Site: brandenburg
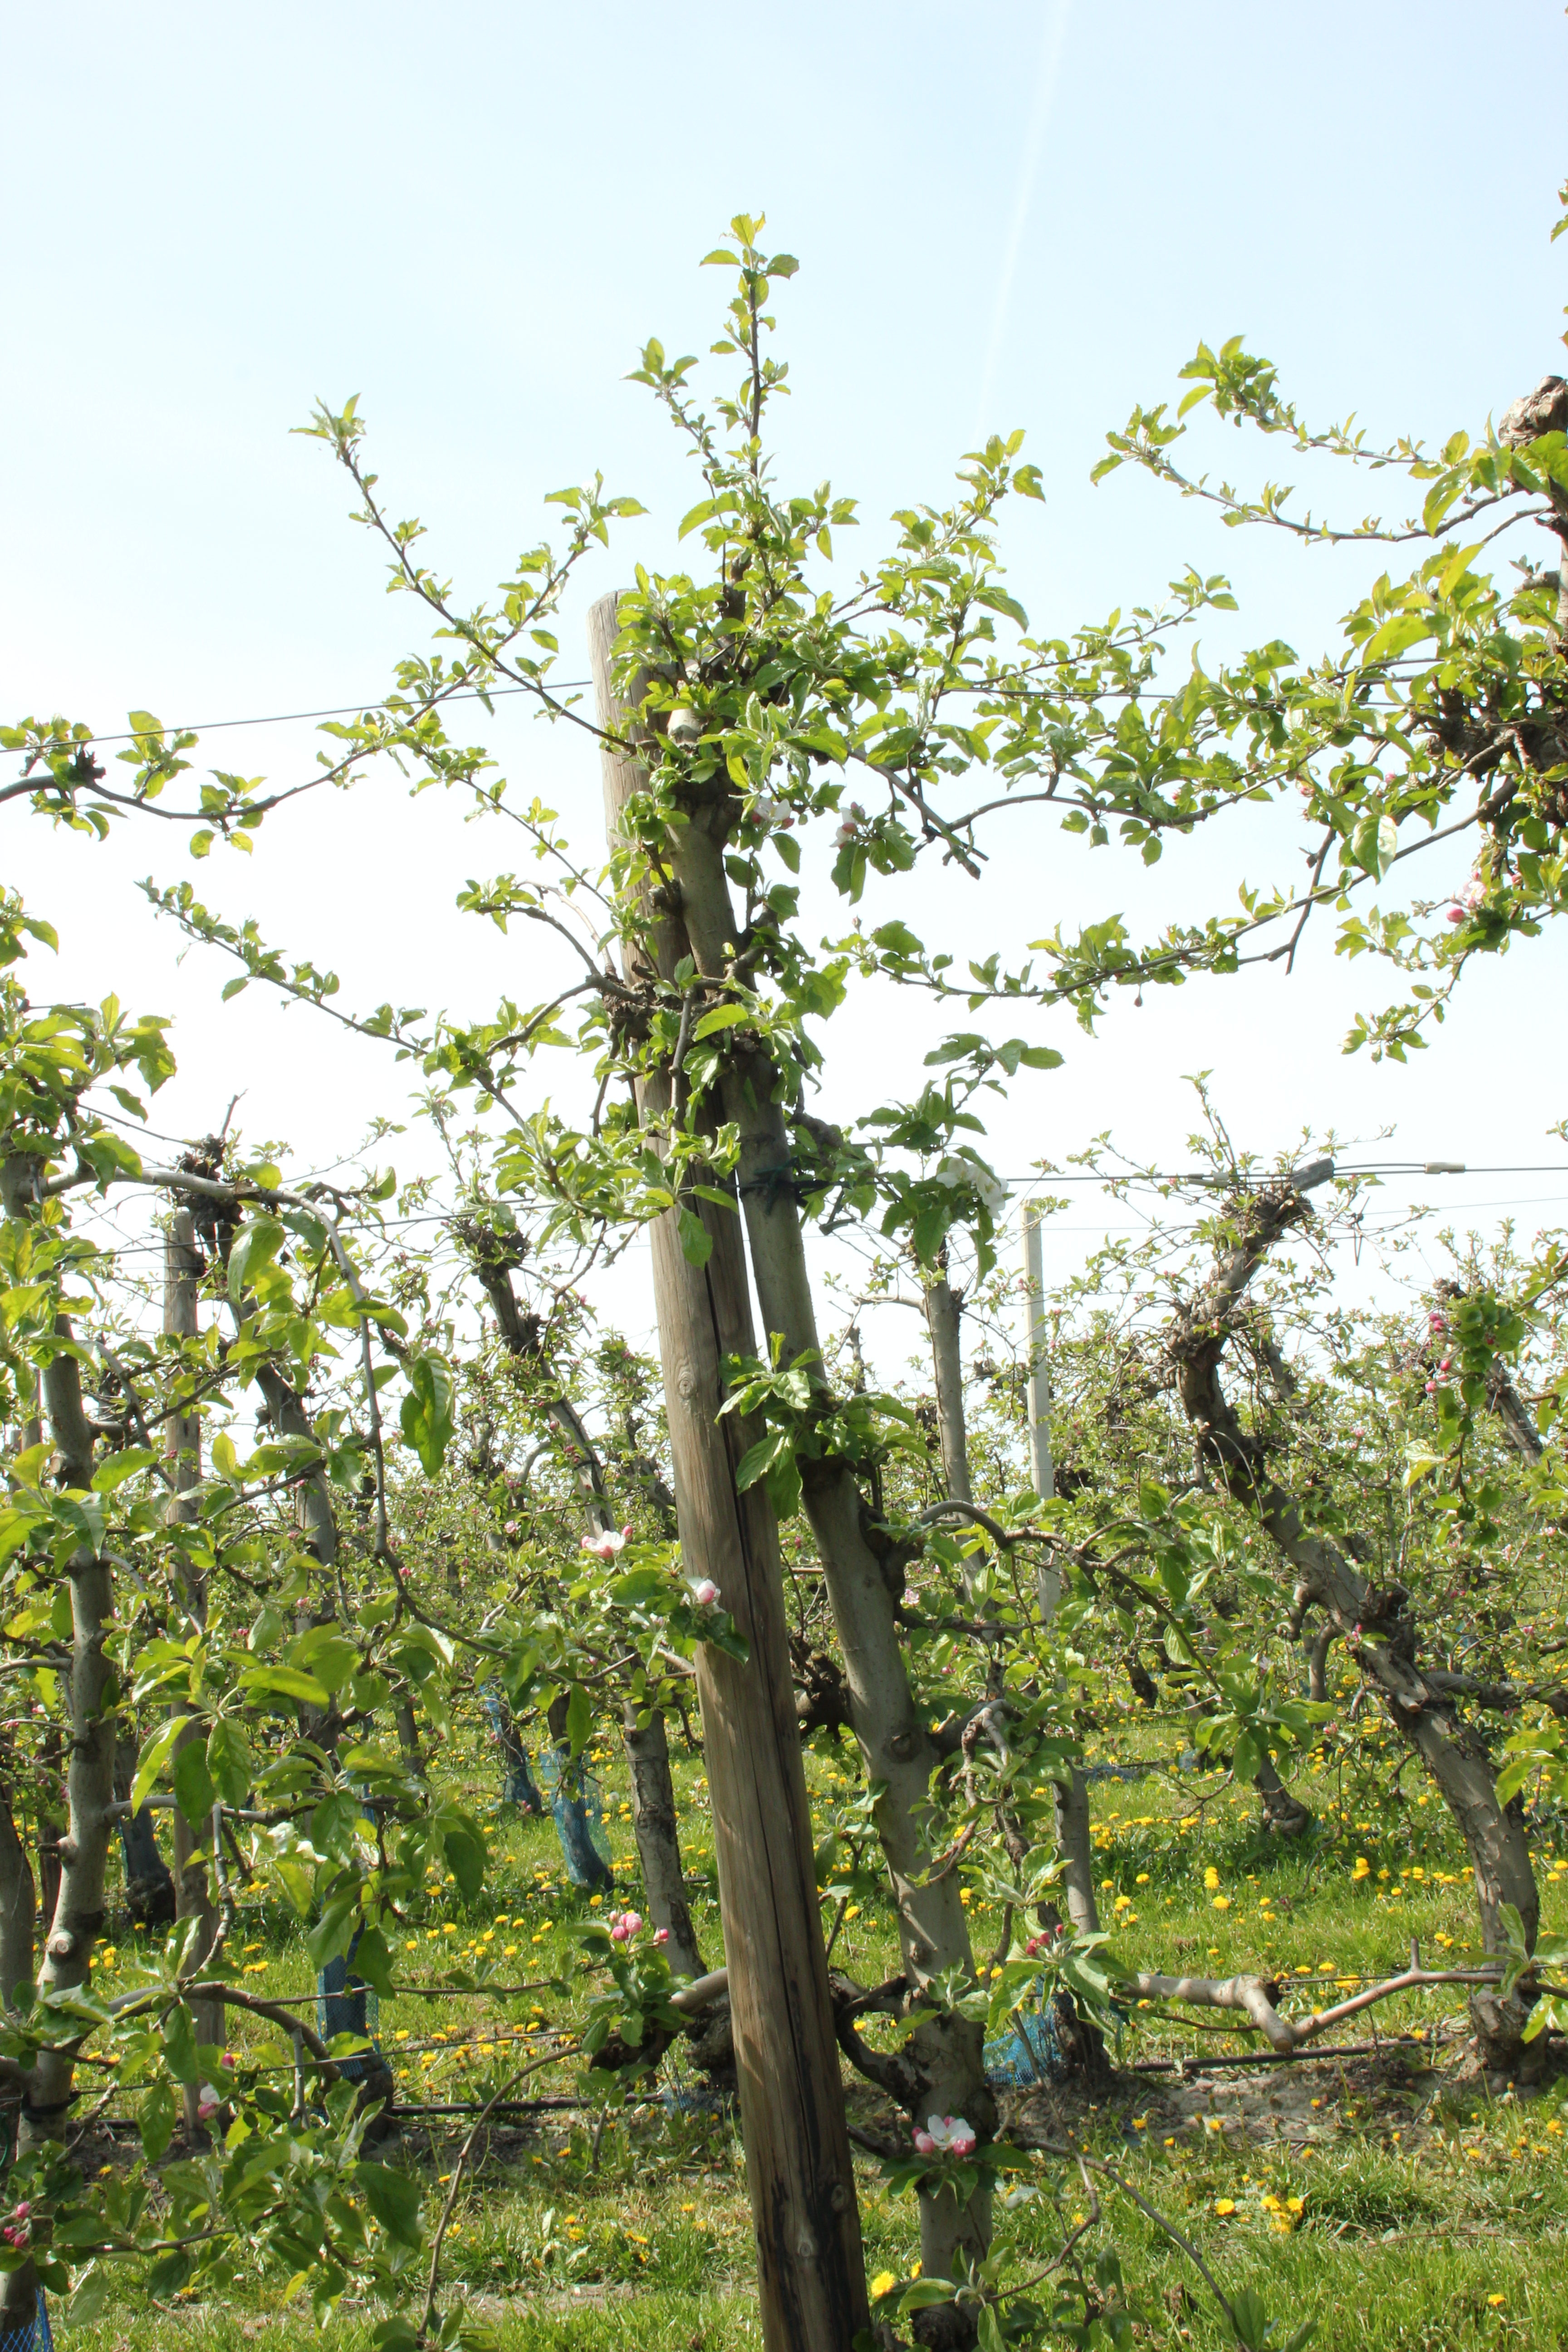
Growth stage (BBCH 60): Flowering